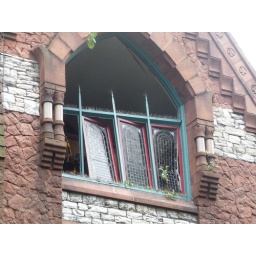
stained glass window in organ loft